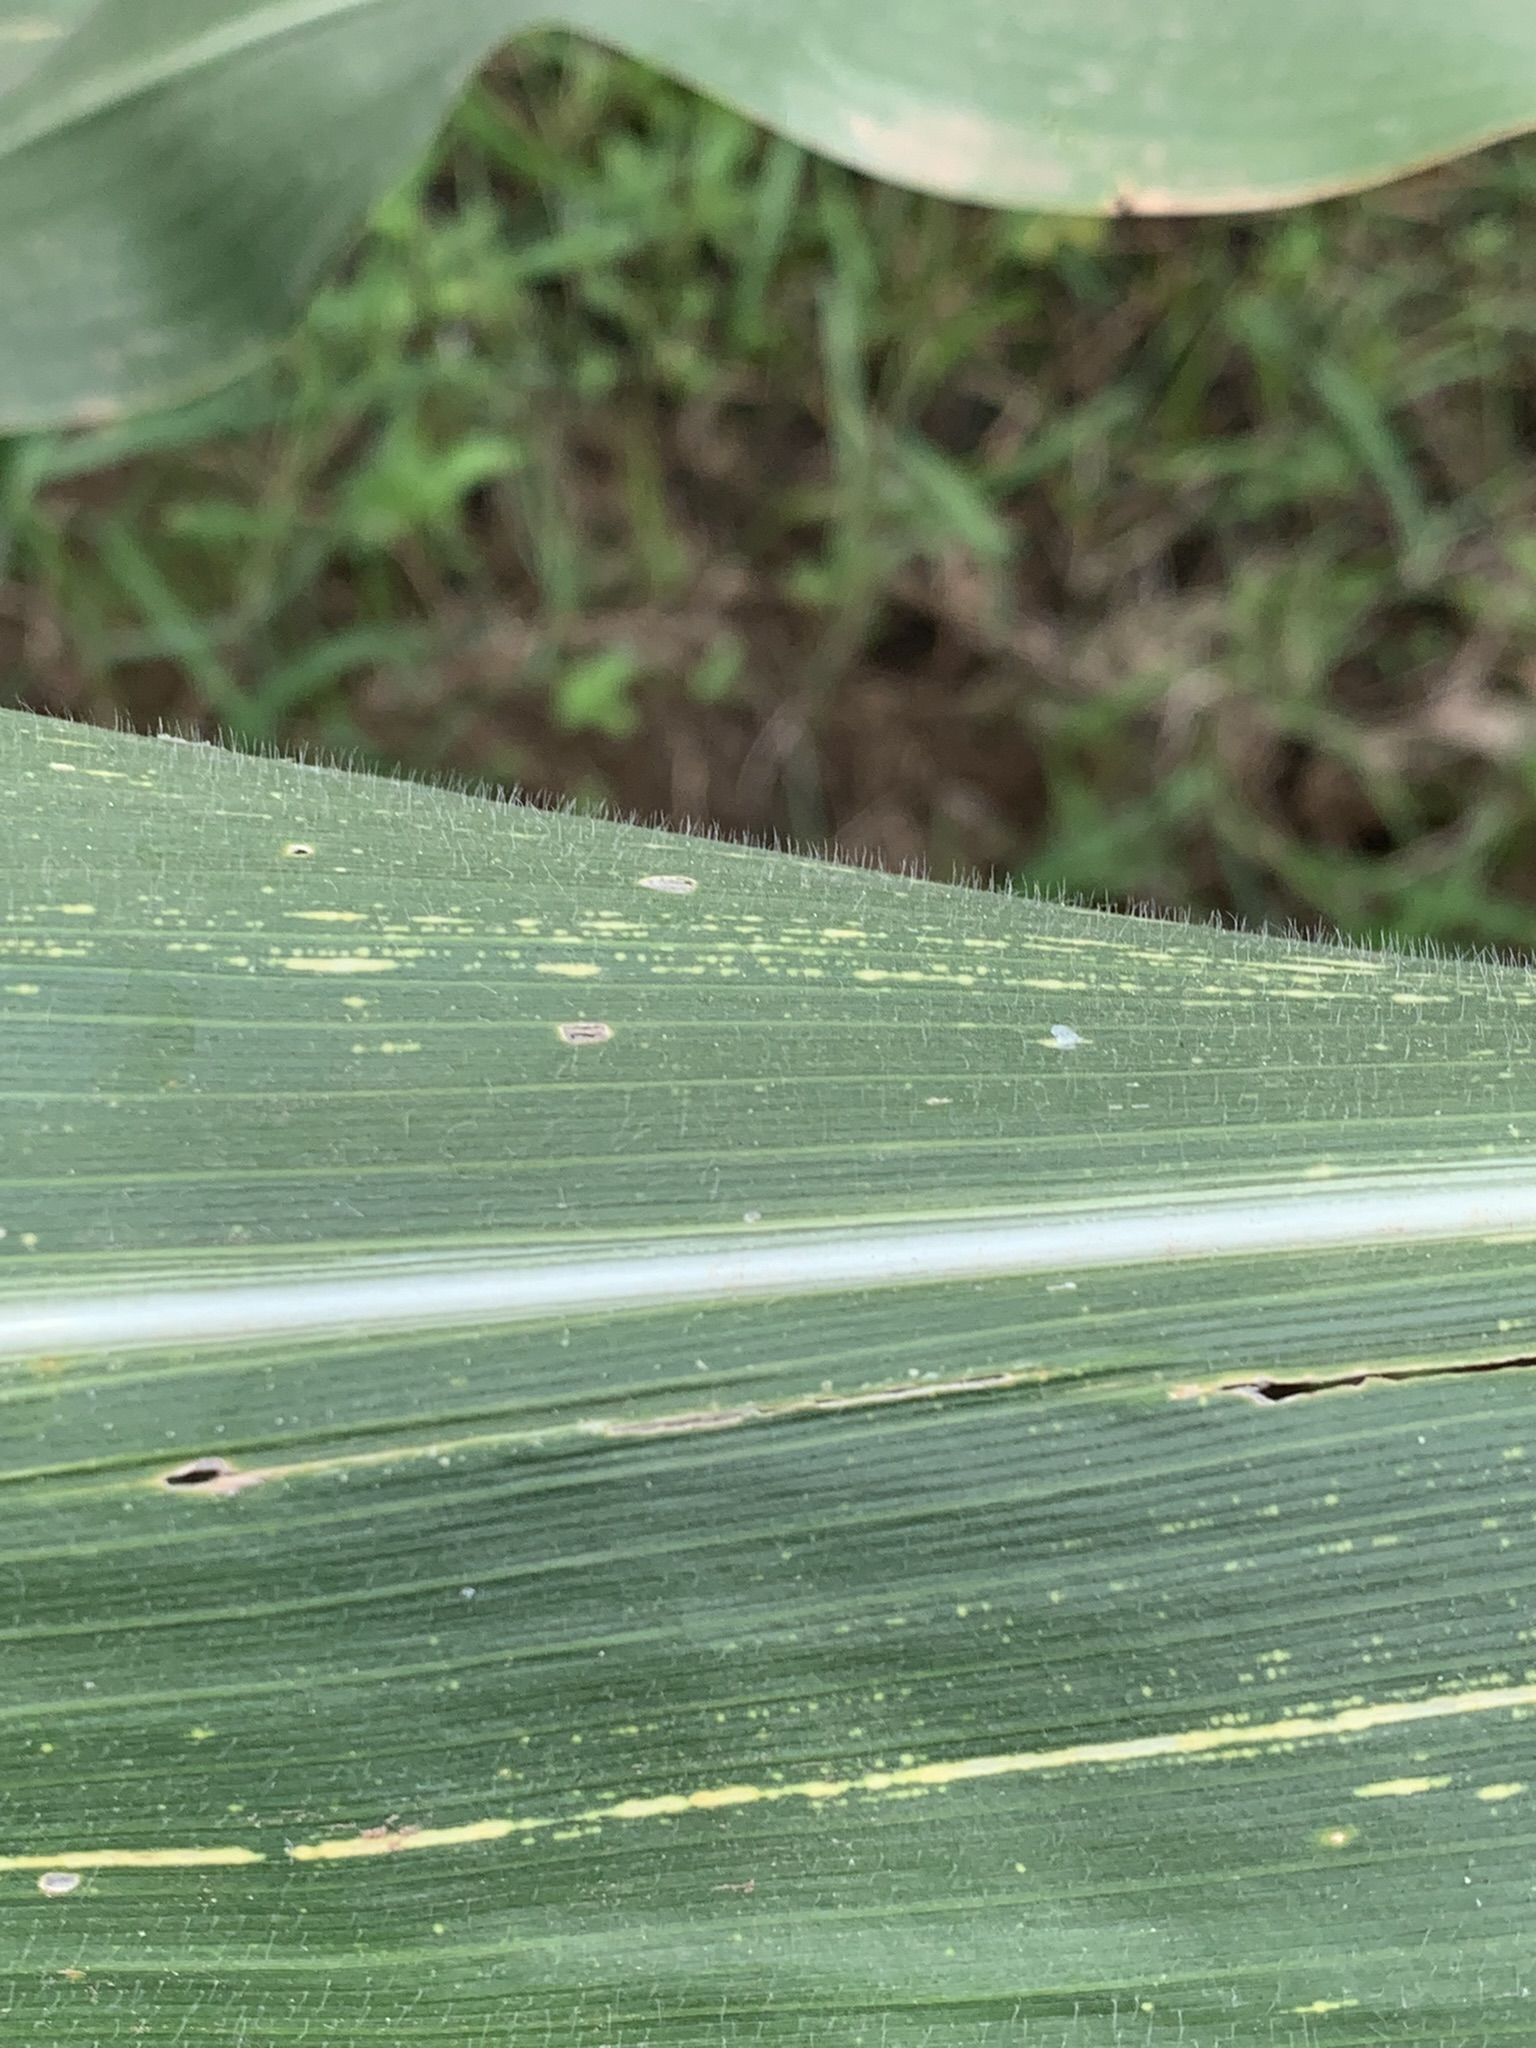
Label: MSV